66th NHK Kōhaku Uta Gassen

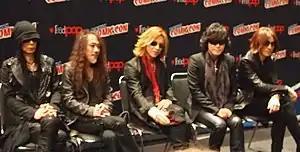
X Japan performed again on Kouhaku after 18 years.

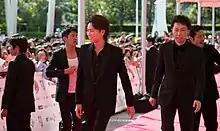
EXILE performed a special medley.

This year there were 51 artists in total, 25 for the red team and white team at 26. 10 artists performed for the first time.